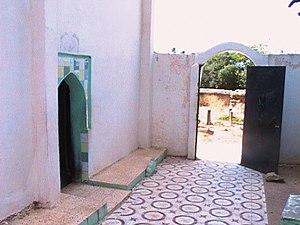
Made by Samsung DVC
Le cheikh Sidi Tahar Bou Tayeb est un maître soufi originaire de Tlemcen, mort le 3 juin 1878. Il fut le compagnon et disciple direct de Ahmed Tijani, fondateur de la confrérie Tijaniyya.